Personal and Vehicular Basic Loads and The Morrow Project Role Playing Expansion

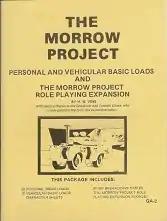

Personal and Vehicular Basic Loads and The Morrow Project Role Playing Expansion is a 1983 role-playing game supplement published by Timeline for "The Morrow Project".